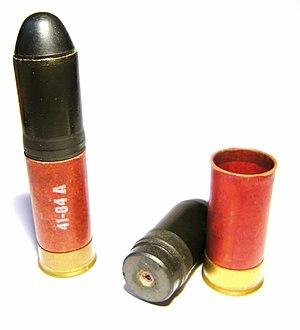
Projectile d'exercice 20 mm 50 à trace lumineuse pour tube réducteur troq 8,3 cm
Le Tube roquette 58/80 ou en abrégé Troq est une appellation militaire pour un modèle de tube lance-roquette de calibre 8,3 cm de fabrication suisse et de type anti-char mais pouvant être engagé également contre des bâtiments. L'appellation allemande est Raketenrohr ou en abrégé Rak Rohr. Il était en service dans l'armée suisse de 1958 à 1994.